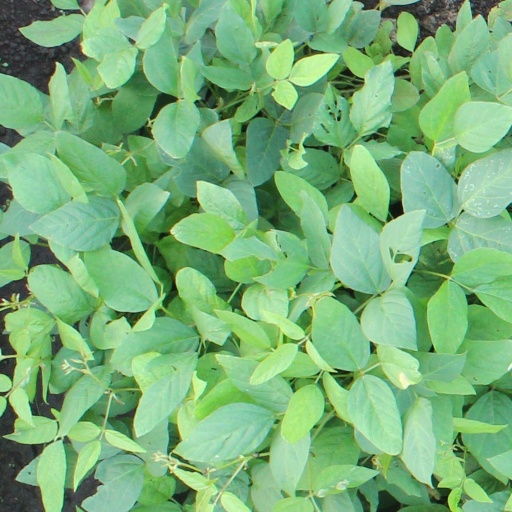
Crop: soybean